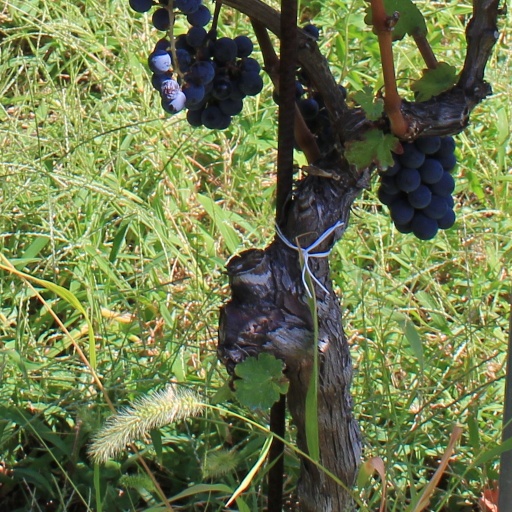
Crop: grape